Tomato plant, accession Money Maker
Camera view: horizontal (90 deg, fisheye); turntable rotation: 180 degrees
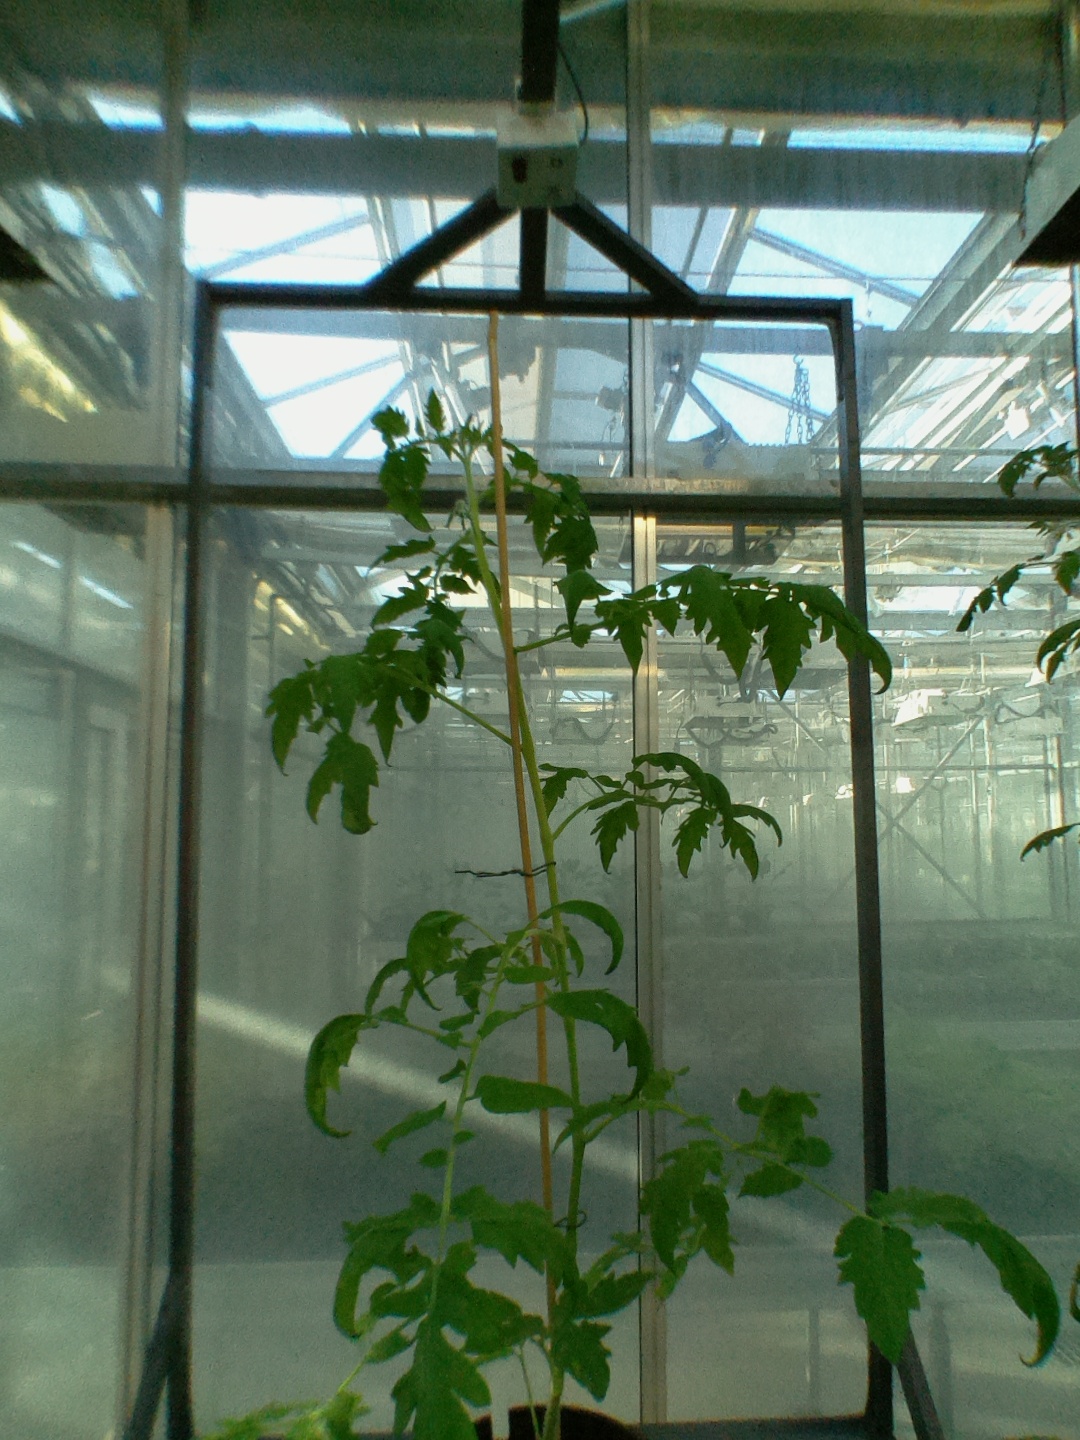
BBCH growth stage 52: 2 inflorescences visible